Phoenix Zoo

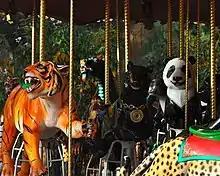
Carousel featuring endangered species

The zoo has a wide array of youth programs and animal encounters, including field trips, Night Camp, an outreach program which includes a zoomobile for outreach to locations outside the city, a summer camp, and a large volunteer program for teenagers 13–17, known as the Zooteen program.